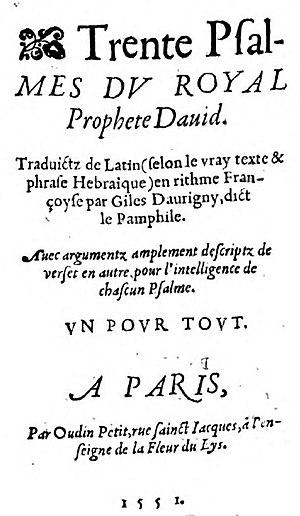
Title page of Gilles Daurigny Trente psalmes (Paris, 1551)
Gilles d’Aurigny [Daurigny], dit « Le Pamphile » est un homme de loi et un poète français du XVIᵉ siècle. Il est mort jeune, en 1553 ou peu avant.